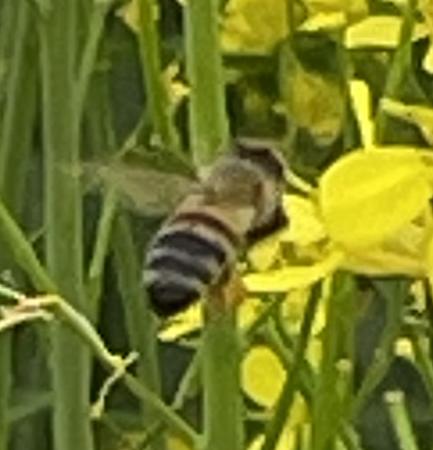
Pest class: predators